Bootleg recording

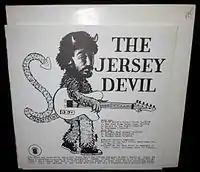
Bruce Springsteen has mixed feelings over bootlegs of his popular live performances.

Record companies have described bootlegs as "grey area, live recordings", describing them as "semi-condoned". Research into bootleg consumers found that they are committed fans of the artist; a study of Bruce Springsteen fans showed 80% felt some bootlegs were essential purchases despite owning every official release. Springsteen has said he understands why fans buy bootlegs, but dislikes the market due to the lack of quality control and making profit over pleasing fans. Frank Zappa hated bootlegs and wished to control his recordings, so he created the "Beat the Boots!" boxed sets, each containing LPs that were direct copies of existing bootlegs. He set up a hotline for fans to report bootlegs and was frustrated that the FBI were not interested in prosecuting. The first set included "As An Am Zappa", in which he can be heard complaining about bootleggers releasing new material before he could.